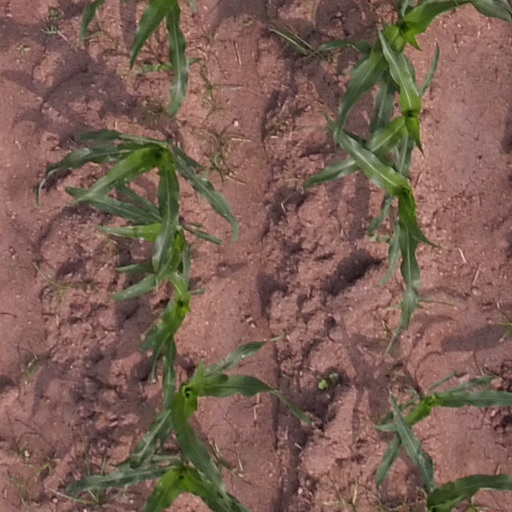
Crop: maize; corn